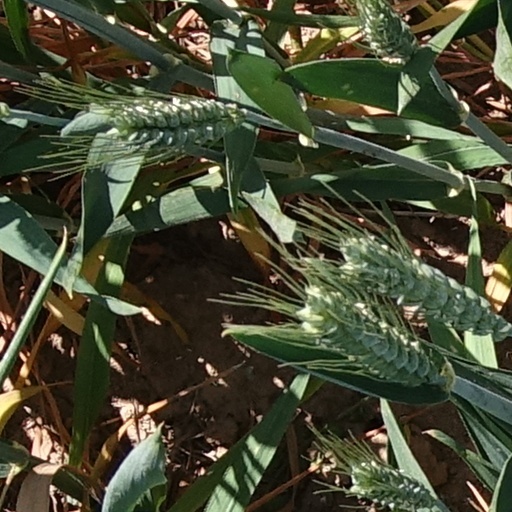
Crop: wheat